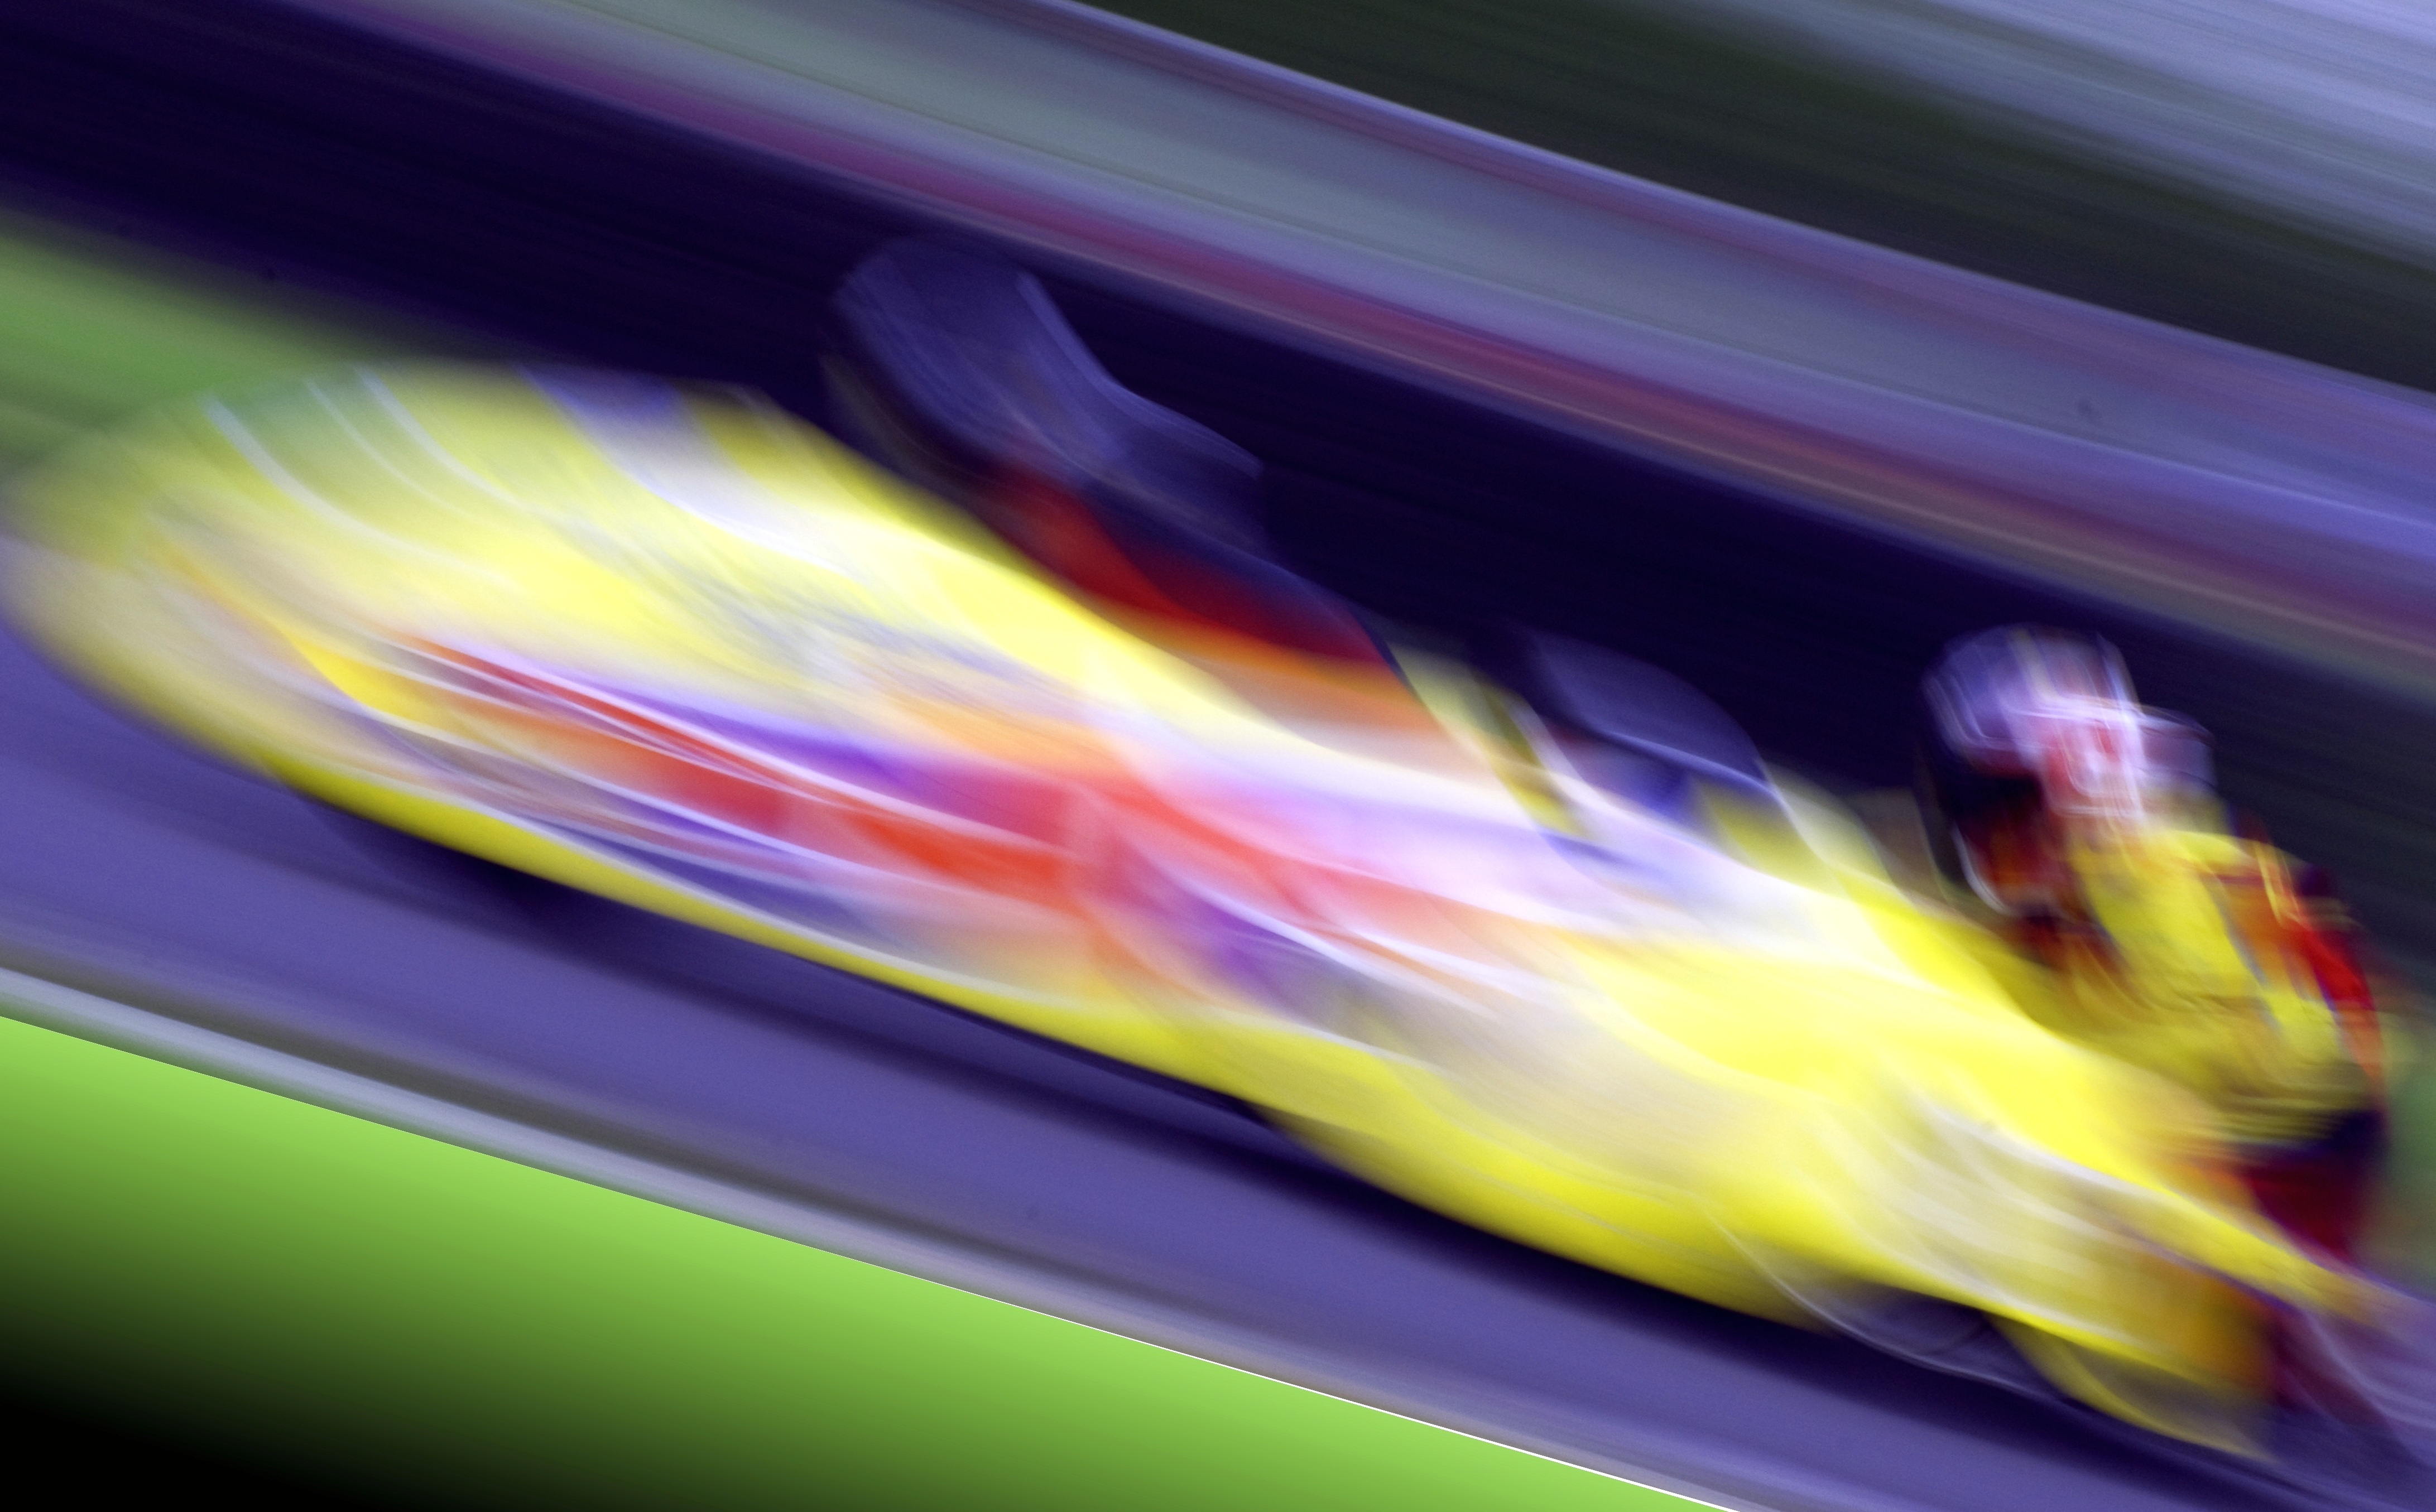
light, blur, abstract, motion, line, green, reflection, color, blue, yellow, motorbike, speed, neon, competition, racing, sidecar, shape, screenshot, motorized, atmosphere of earth, computer wallpaper